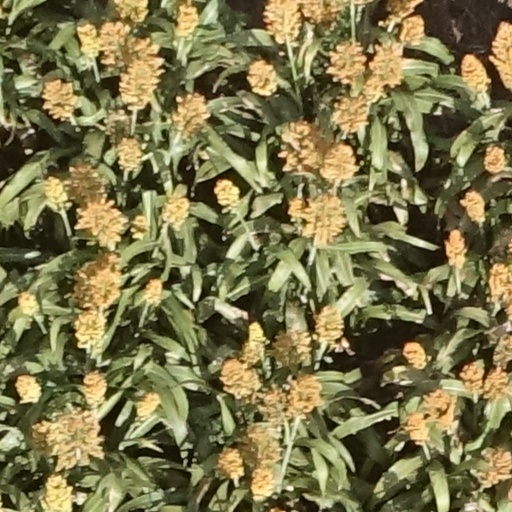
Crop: sorghum